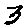
Label: 3